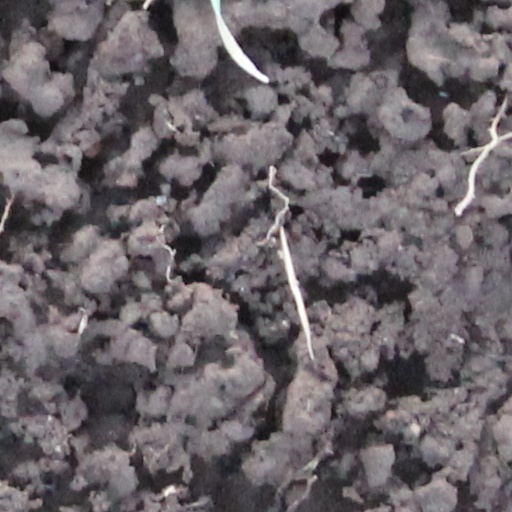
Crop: wheat